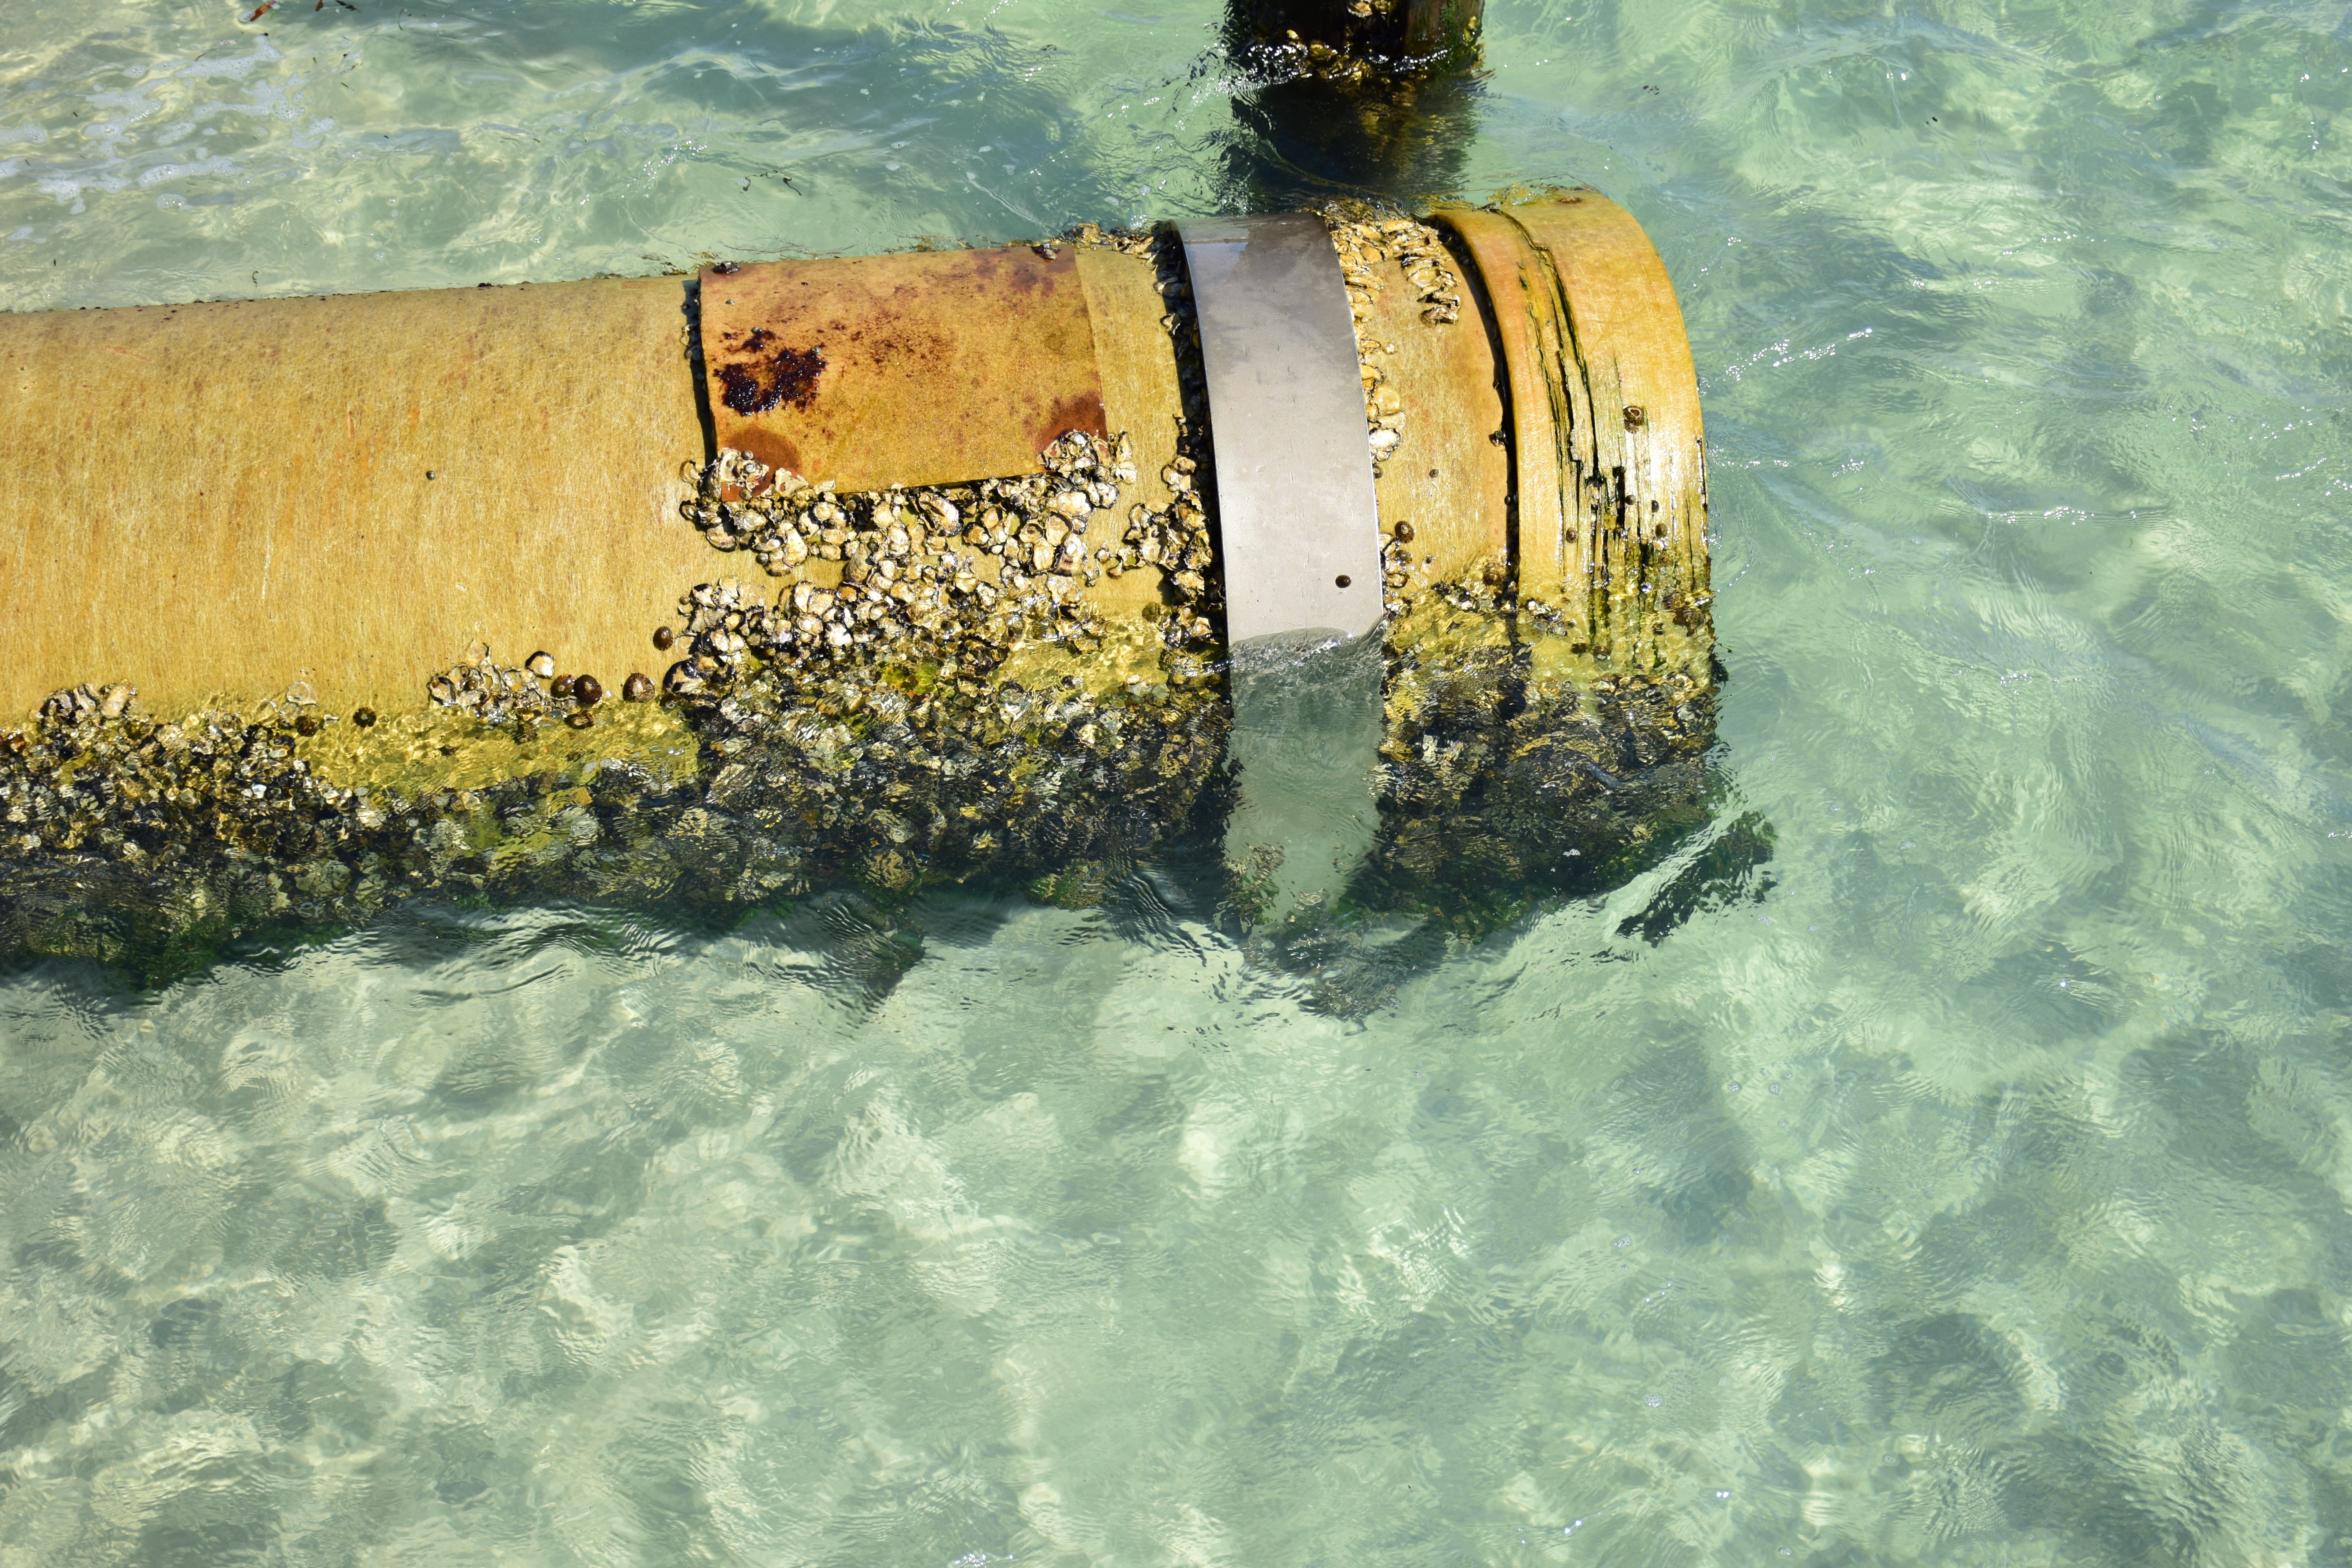
sea, water, ocean, tube, shore, wave, environment, reflection, vehicle, pipe, pipeline